Hyperboreae Undae

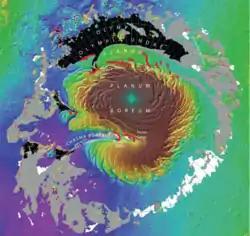
Stereographic projection map showing the density distribution of dune fields in the Planum Boreum region. The grey regions are lower density fields. The four densest dune fields are shown in black. The prime meridian is at the bottom of the map. Hyperboreae Undae is shown on the left, between longitude 302.92°E to 316.02°E (43.98°W – 57.08°W).

Hyperboreae Undae (Latin: "Far Northern Waves/Dunes") is one of the largest and densest dune fields of Planum Boreum, the Martian North Pole. It is named after one of the classical albedo features on Mars. Its name was officially approved by IAU in 1988. It extends from latitude 77.12°N to 82.8°N and from longitude 302.92°E to 316.02°E (43.98°W – 57.08°W). Its centre is at latitude 79.96°N, longitude 49.49°W, and has a diameter of .